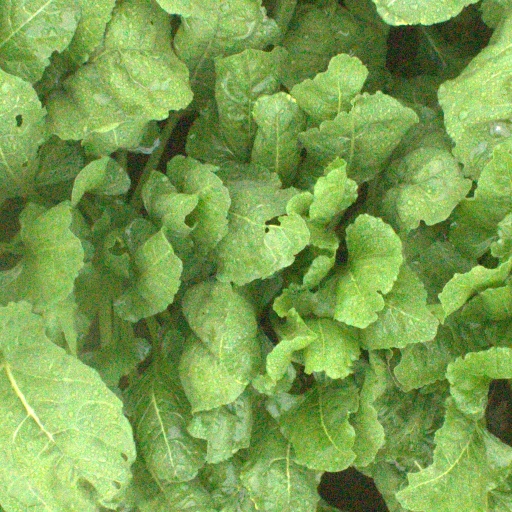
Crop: sugar beet